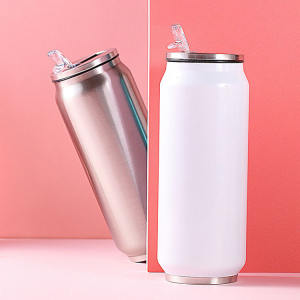
Label: metal